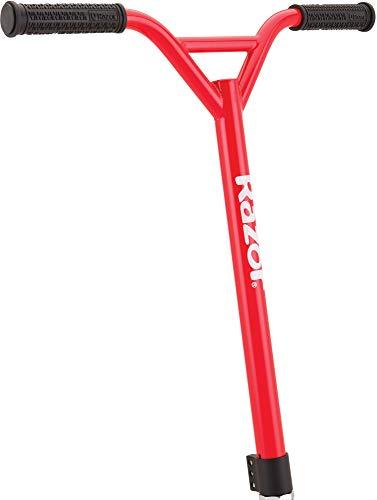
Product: Razor Pro RDS Dirt Scooter
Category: Sports & Outdoors | Outdoor Recreation | Skates, Skateboards & Scooters | Scooters & Equipment | Scooters | Kick Scooters
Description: The scooter is no longer restricted to pavement.
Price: $137.51
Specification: Product Dimensions:         34.1 x 34.2 x 20 inches    |Shipping Weight: 14.4 pounds (View shipping rates and policies)|ASIN: B07QBGP8V6|Item model number: 13018185|    #52    in Kick Scooters